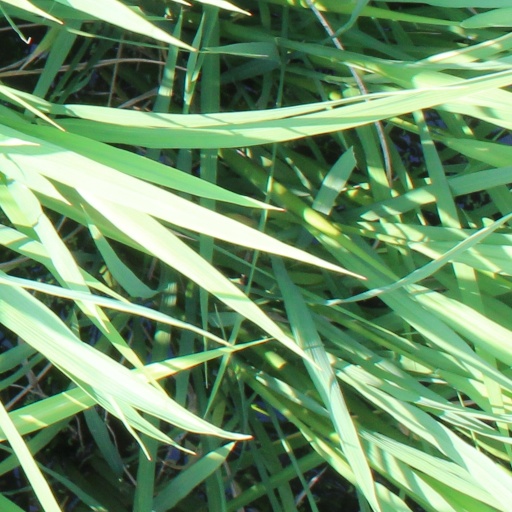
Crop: rice